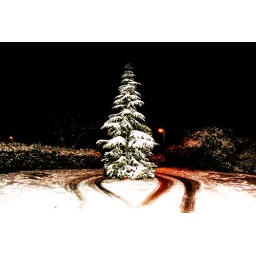
Its nearing christmas, so thought id snap the massive christmas tree outside my house in the snow (: